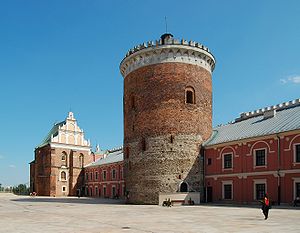
Lublin / Historie
Gårdspladsen i Lublin slot med Treenighedskapellet og 1200-tals tårnet.
Lublin [lublin] er med 339.850 indbyggere den niendestørste by i Polen og hovedstaden i voivodskabet lubelskie med en befolkning på 350.392. Lublin ligger omkring 150 km sydøst for Warszawa og er den største polske by øst for floden Wisła. Lublin var kandidat til titlen som europæisk kulturhovedstad i 2016.